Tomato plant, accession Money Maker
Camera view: bottom (45 deg); turntable rotation: 210 degrees
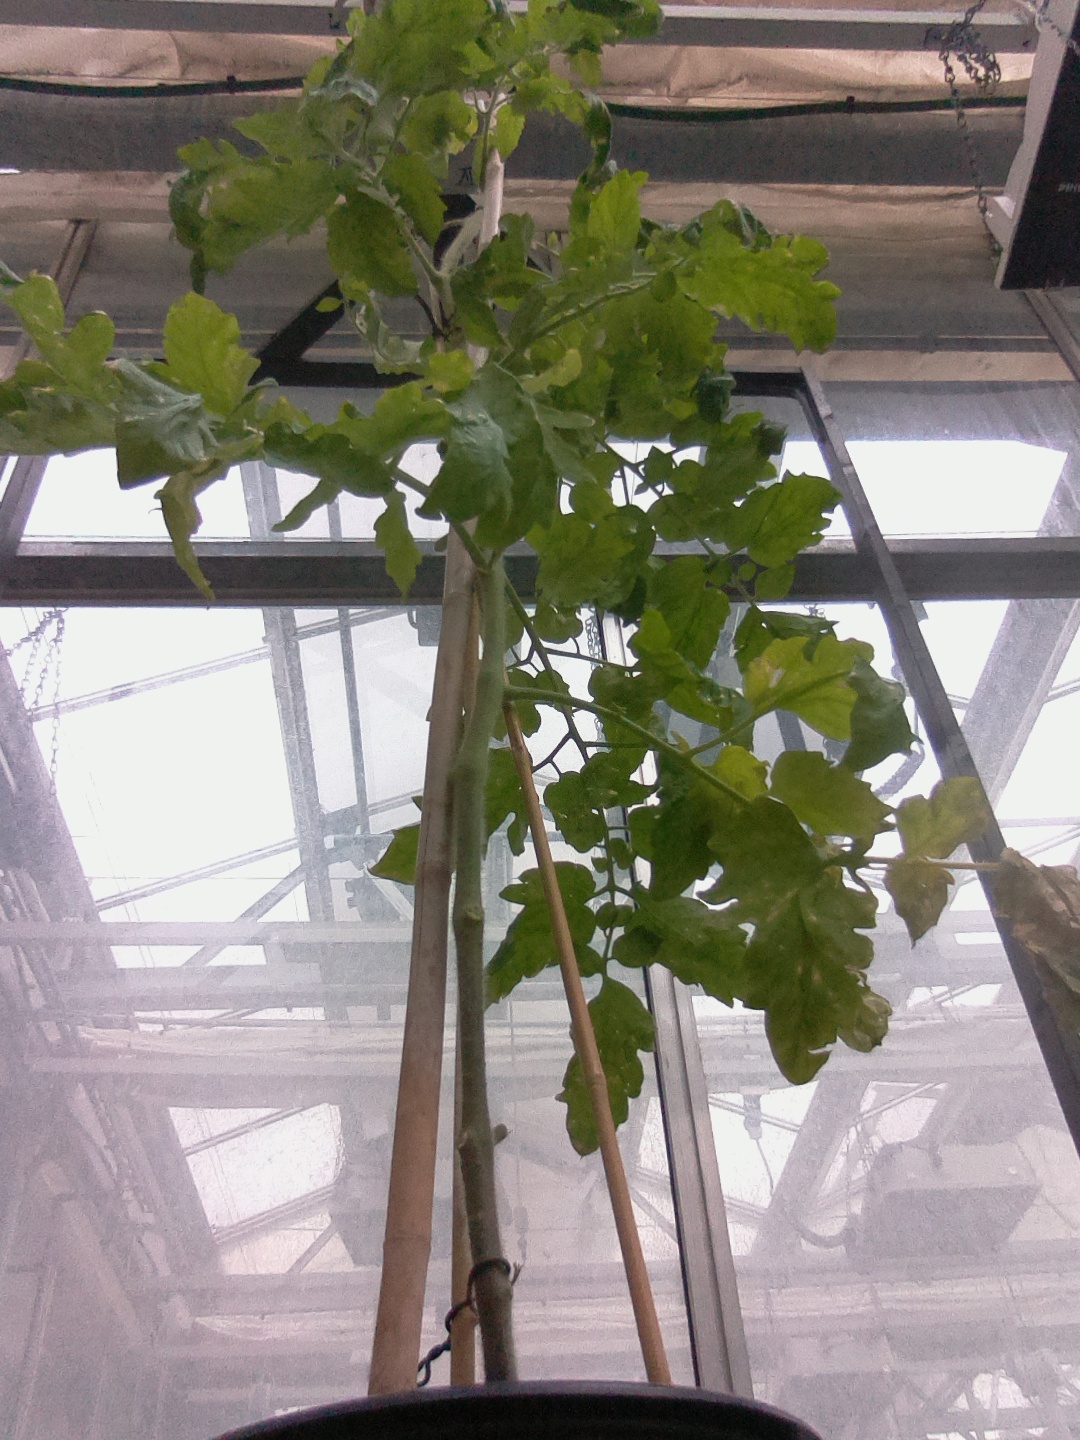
BBCH growth stage 79: 90% -100% of final fruit size